Battle of Rullion Green

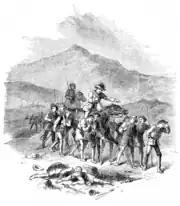
The Battle of Rullion Green

On 19 December 1666, nine Covenentors and participants in the Pentland Rising were beheaded in the square of Glasgow. A marker describes the event: "Here lies the corpse of Robert Bunton, John Hart, Robert Scot, Matthew Patoun, John Richmond, James Johnston, Archibald Stewart, Jams Winning, and John Main, who suffered at the Cross of Glasgow for their testimony of the covenants and work of the Reformation because they did not noun the Authority of the Tyrants destroying the same betwixt 1666 and 1668."